Castle of Saint-Leu

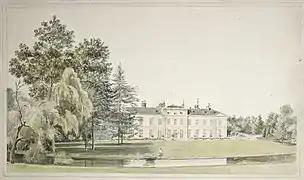
Watercolor by Victor-Louis Nicolle (c. 1807)

The Castle of Saint-Leu ("Château de Saint-Leu") was located in Saint-Leu-la-Forêt (Val-d'Oise).